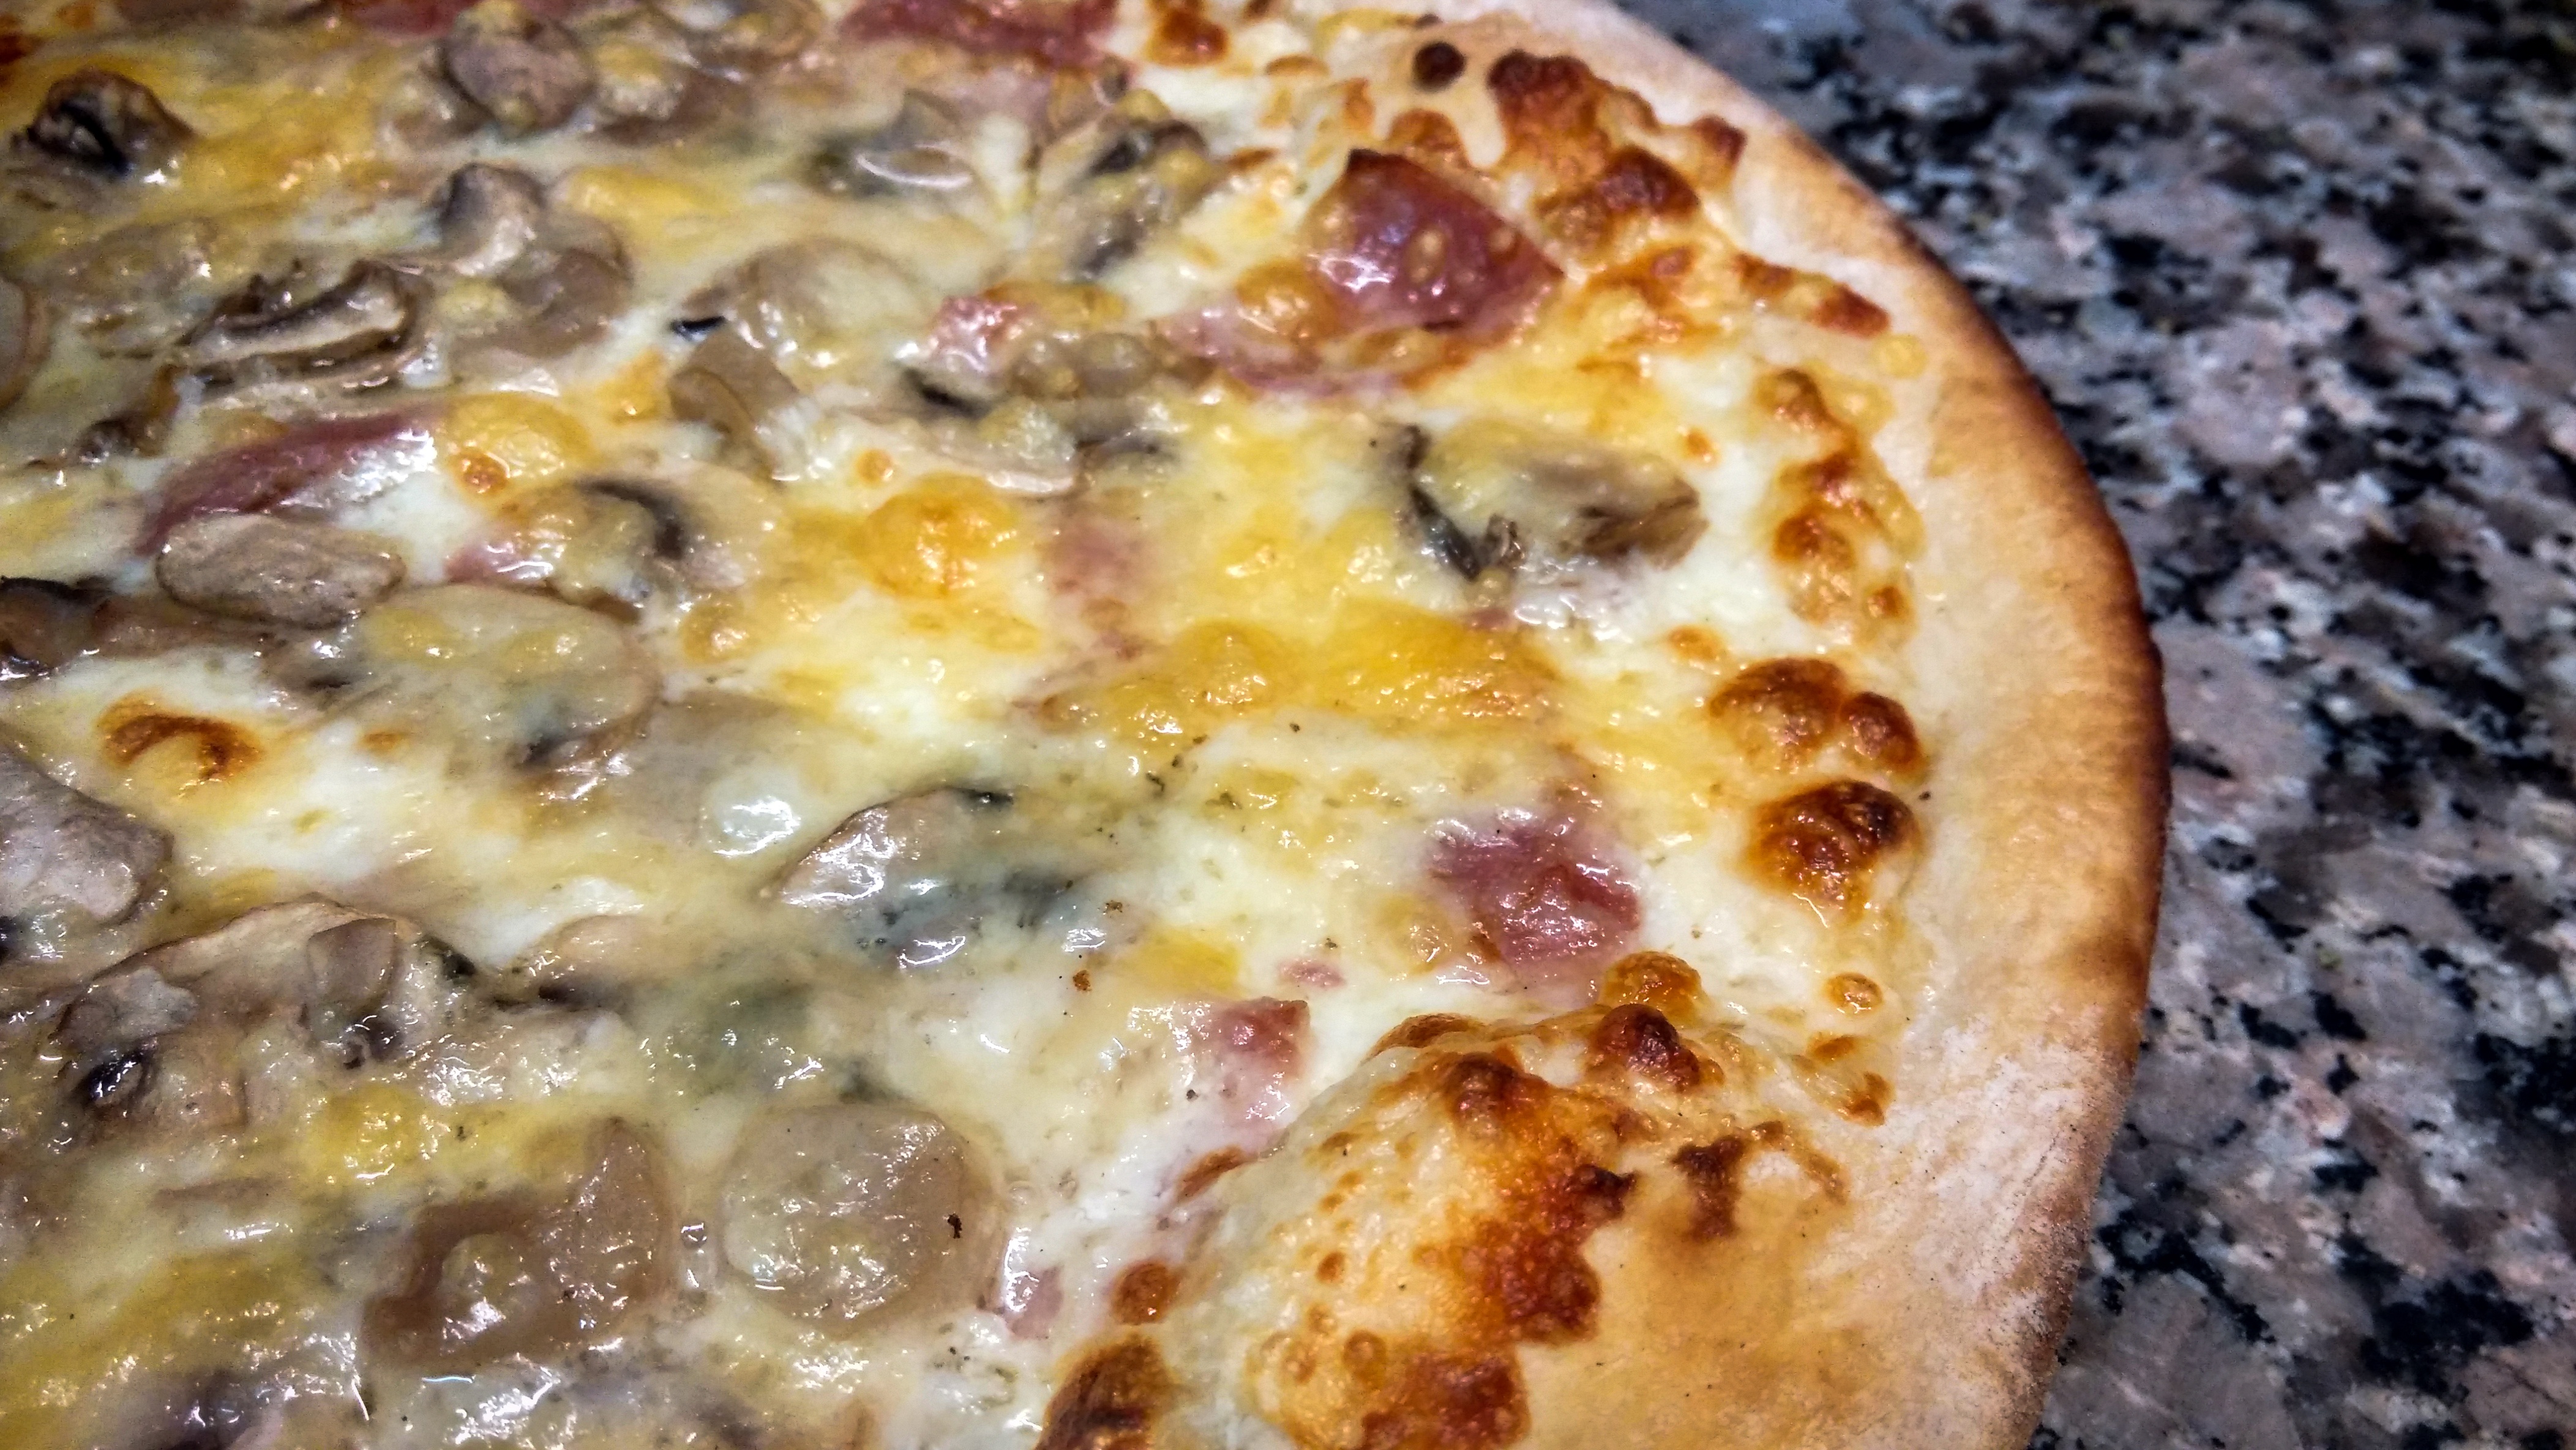
dish, meal, food, produce, meat, lunch, cuisine, pizza, cheese, tomato, baked, bacon, crust, dinner, quiche, italian, mozzarella, italian food, tarte flamb e, pizza cheese, european food, zwiebelkuchen